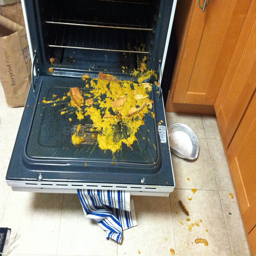
A stove with some food in a kitchen.
A pie pan is on the floor and the oven is open with a mess on it.
Large mess of food sitting on an oven door.
a mess spilled on the oven door and floor
The oven is stained with ruined yellow food.